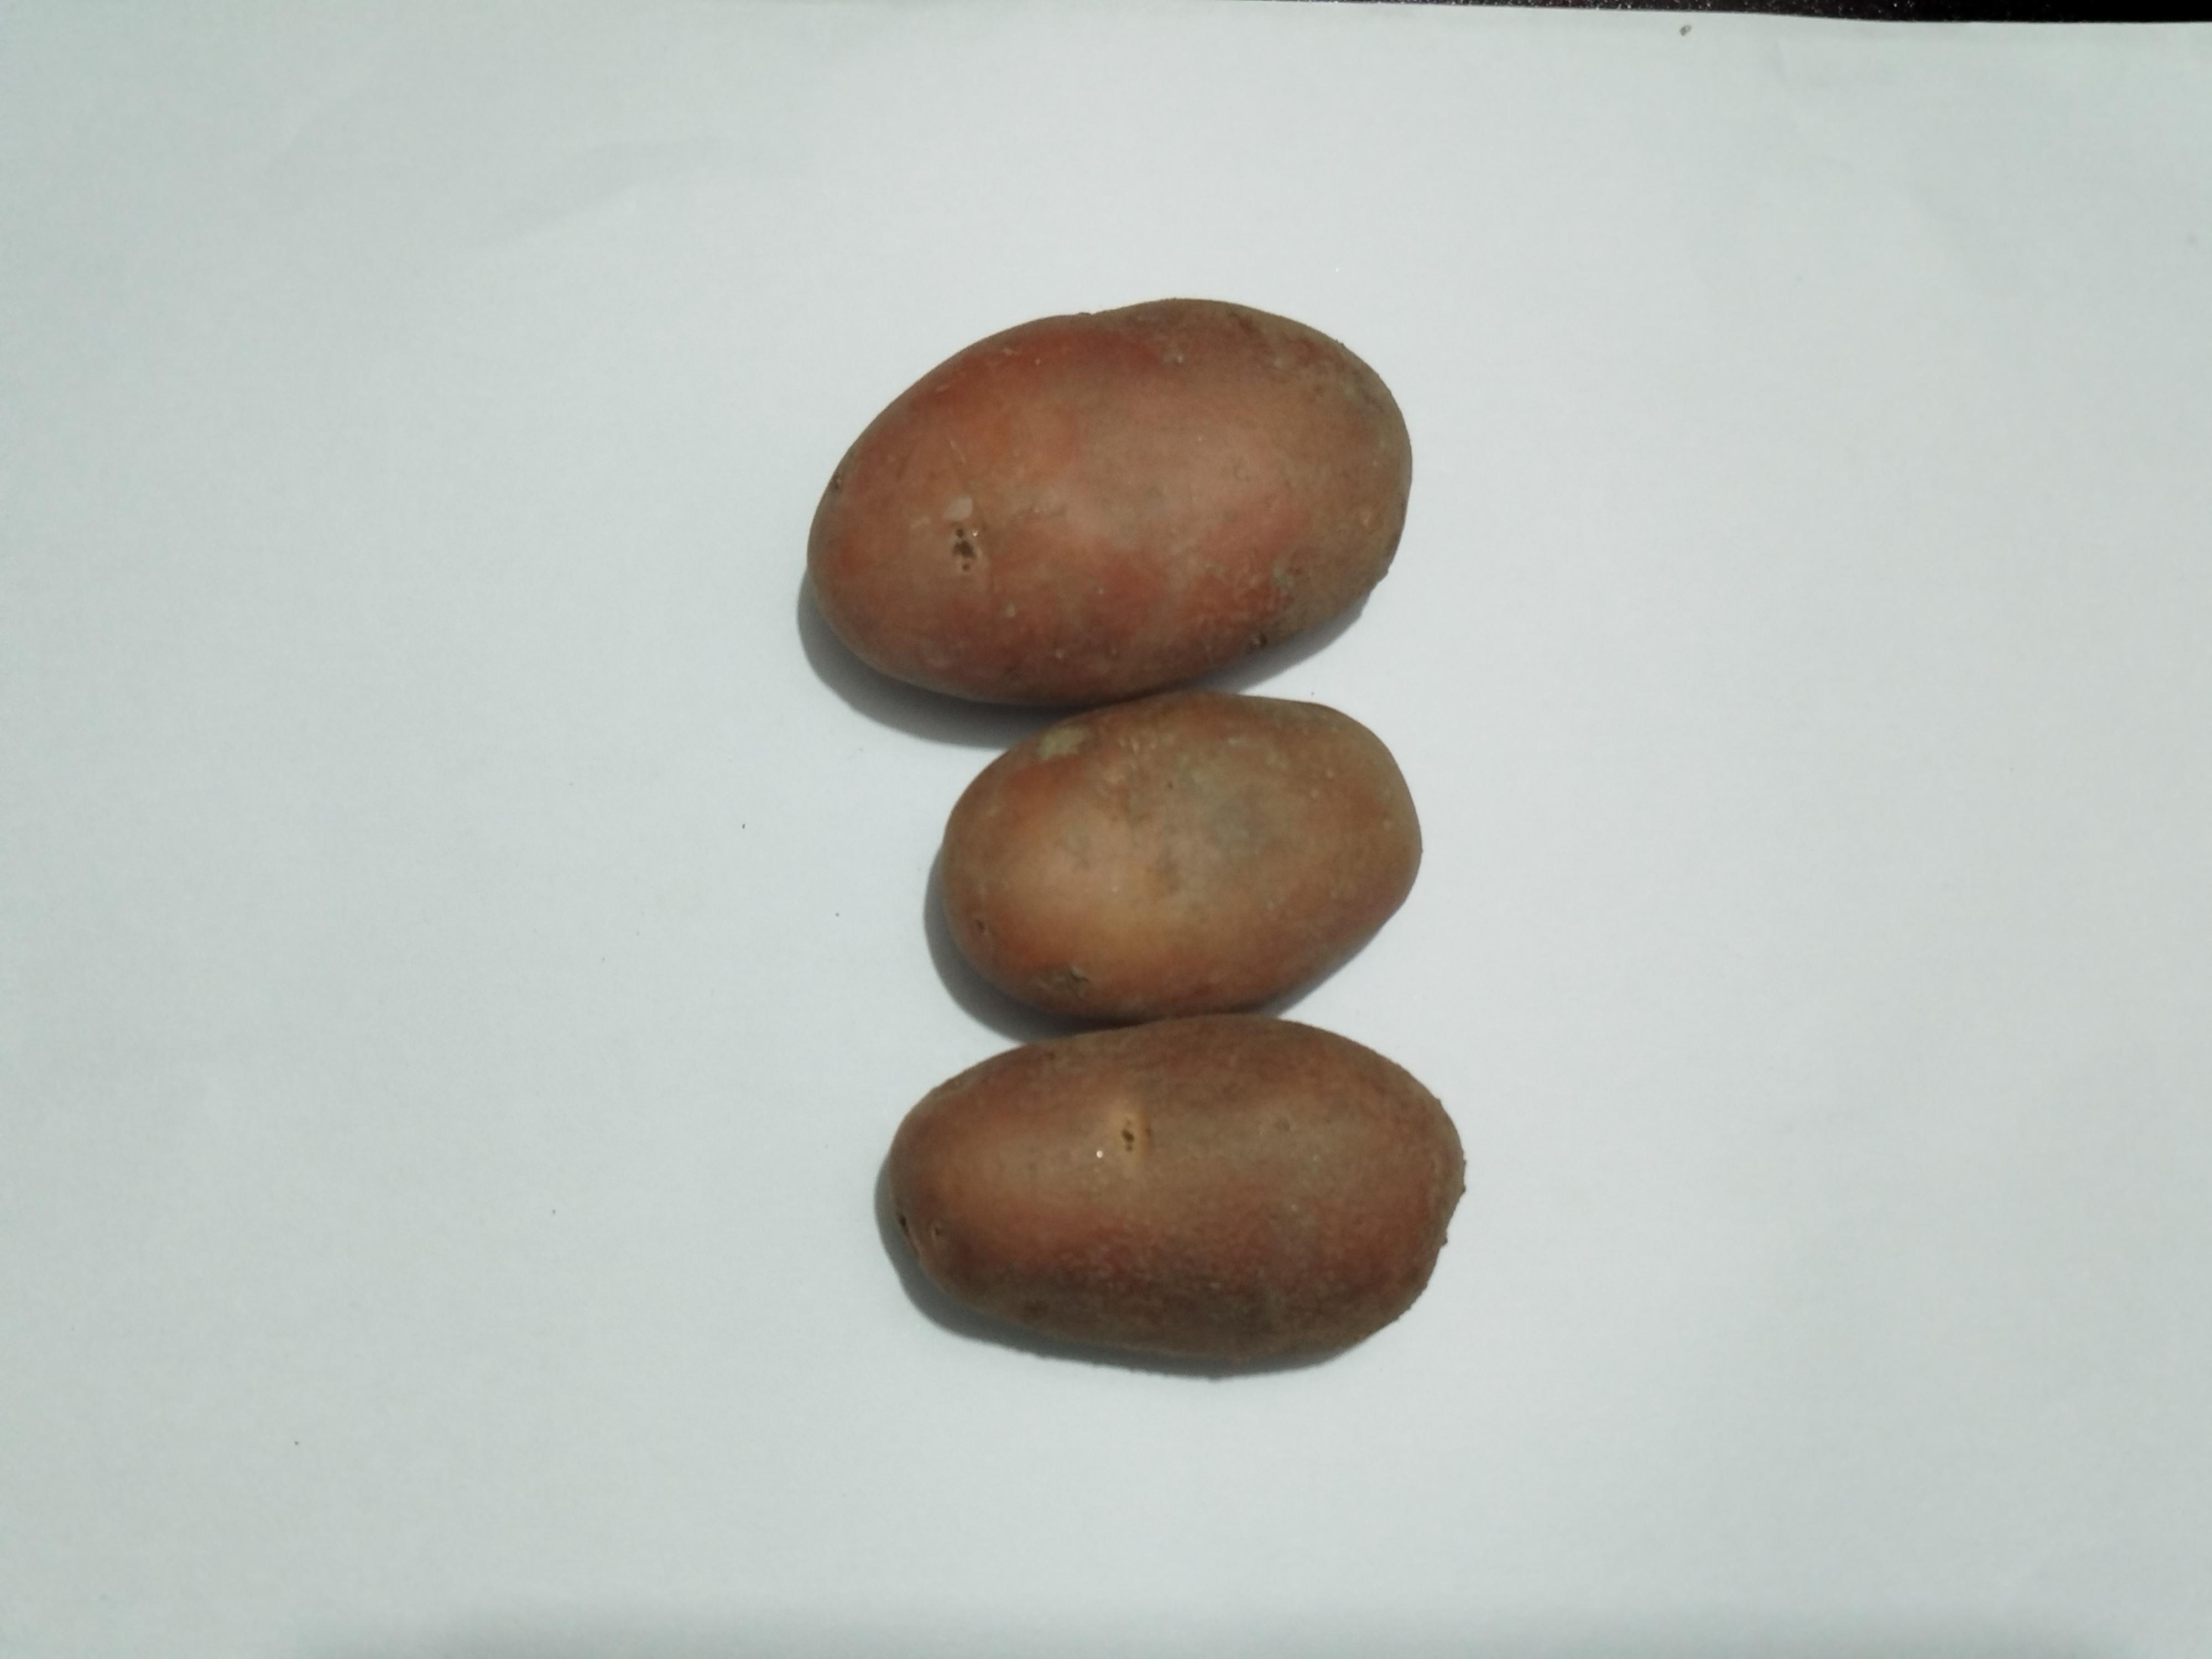
Label: Potato